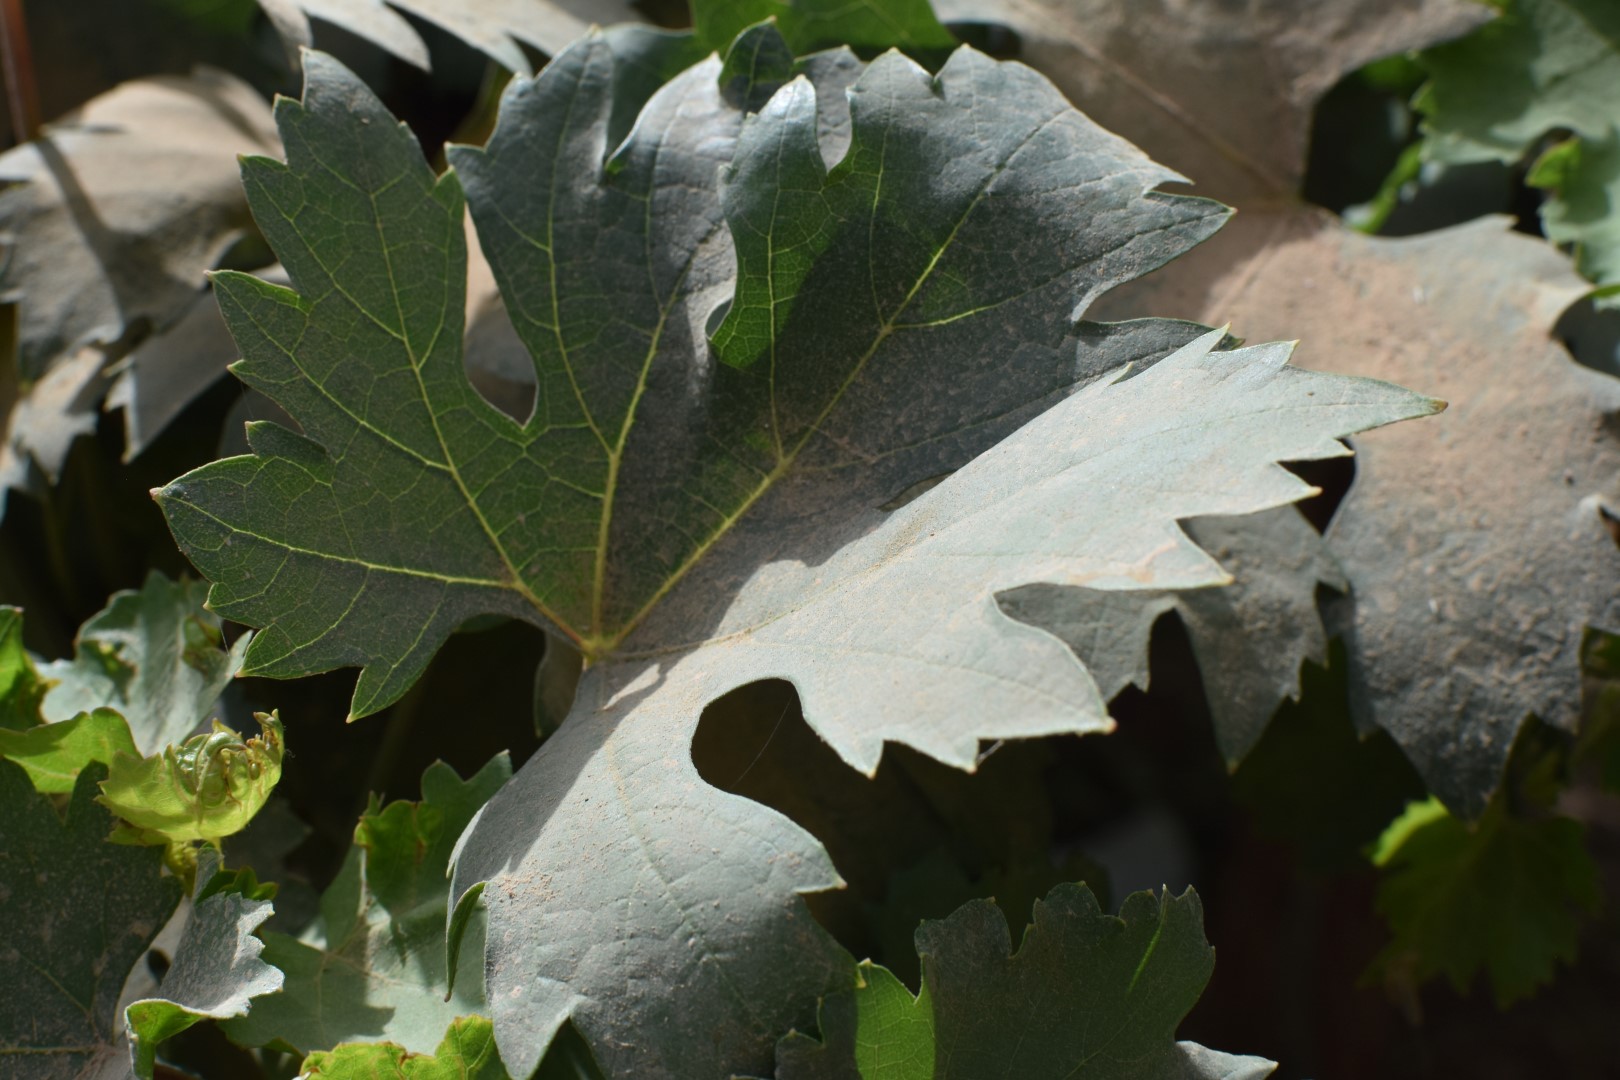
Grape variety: Riasi